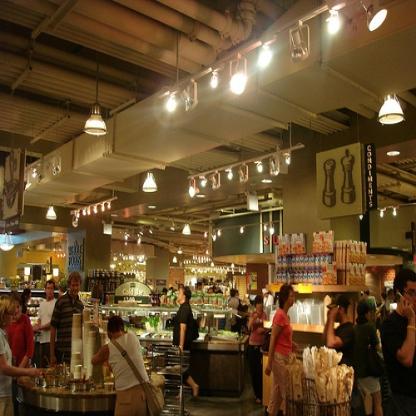
Scene: Indoor